Traditional Thai massage

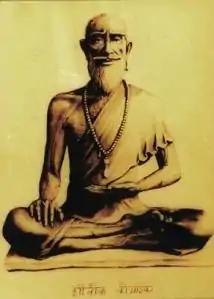
Jīvaka Komārabhacca

Thai massage, like Thai traditional medicine (TTM), is a combination of influences from Indian and Southeast Asian traditions of medicine, and the art as it is practiced today is likely to be the product of a 19th-century synthesis of various healing traditions from all over the kingdom.